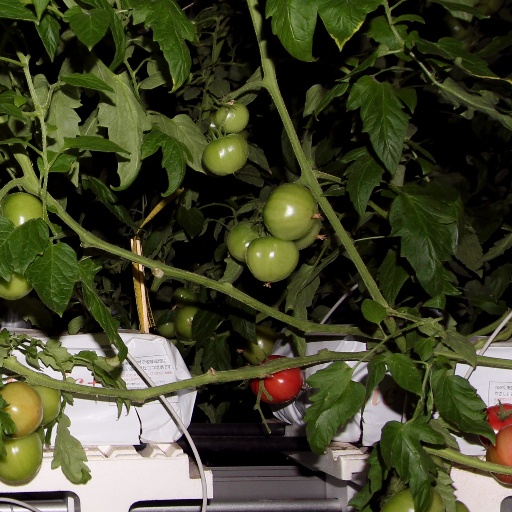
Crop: tomato